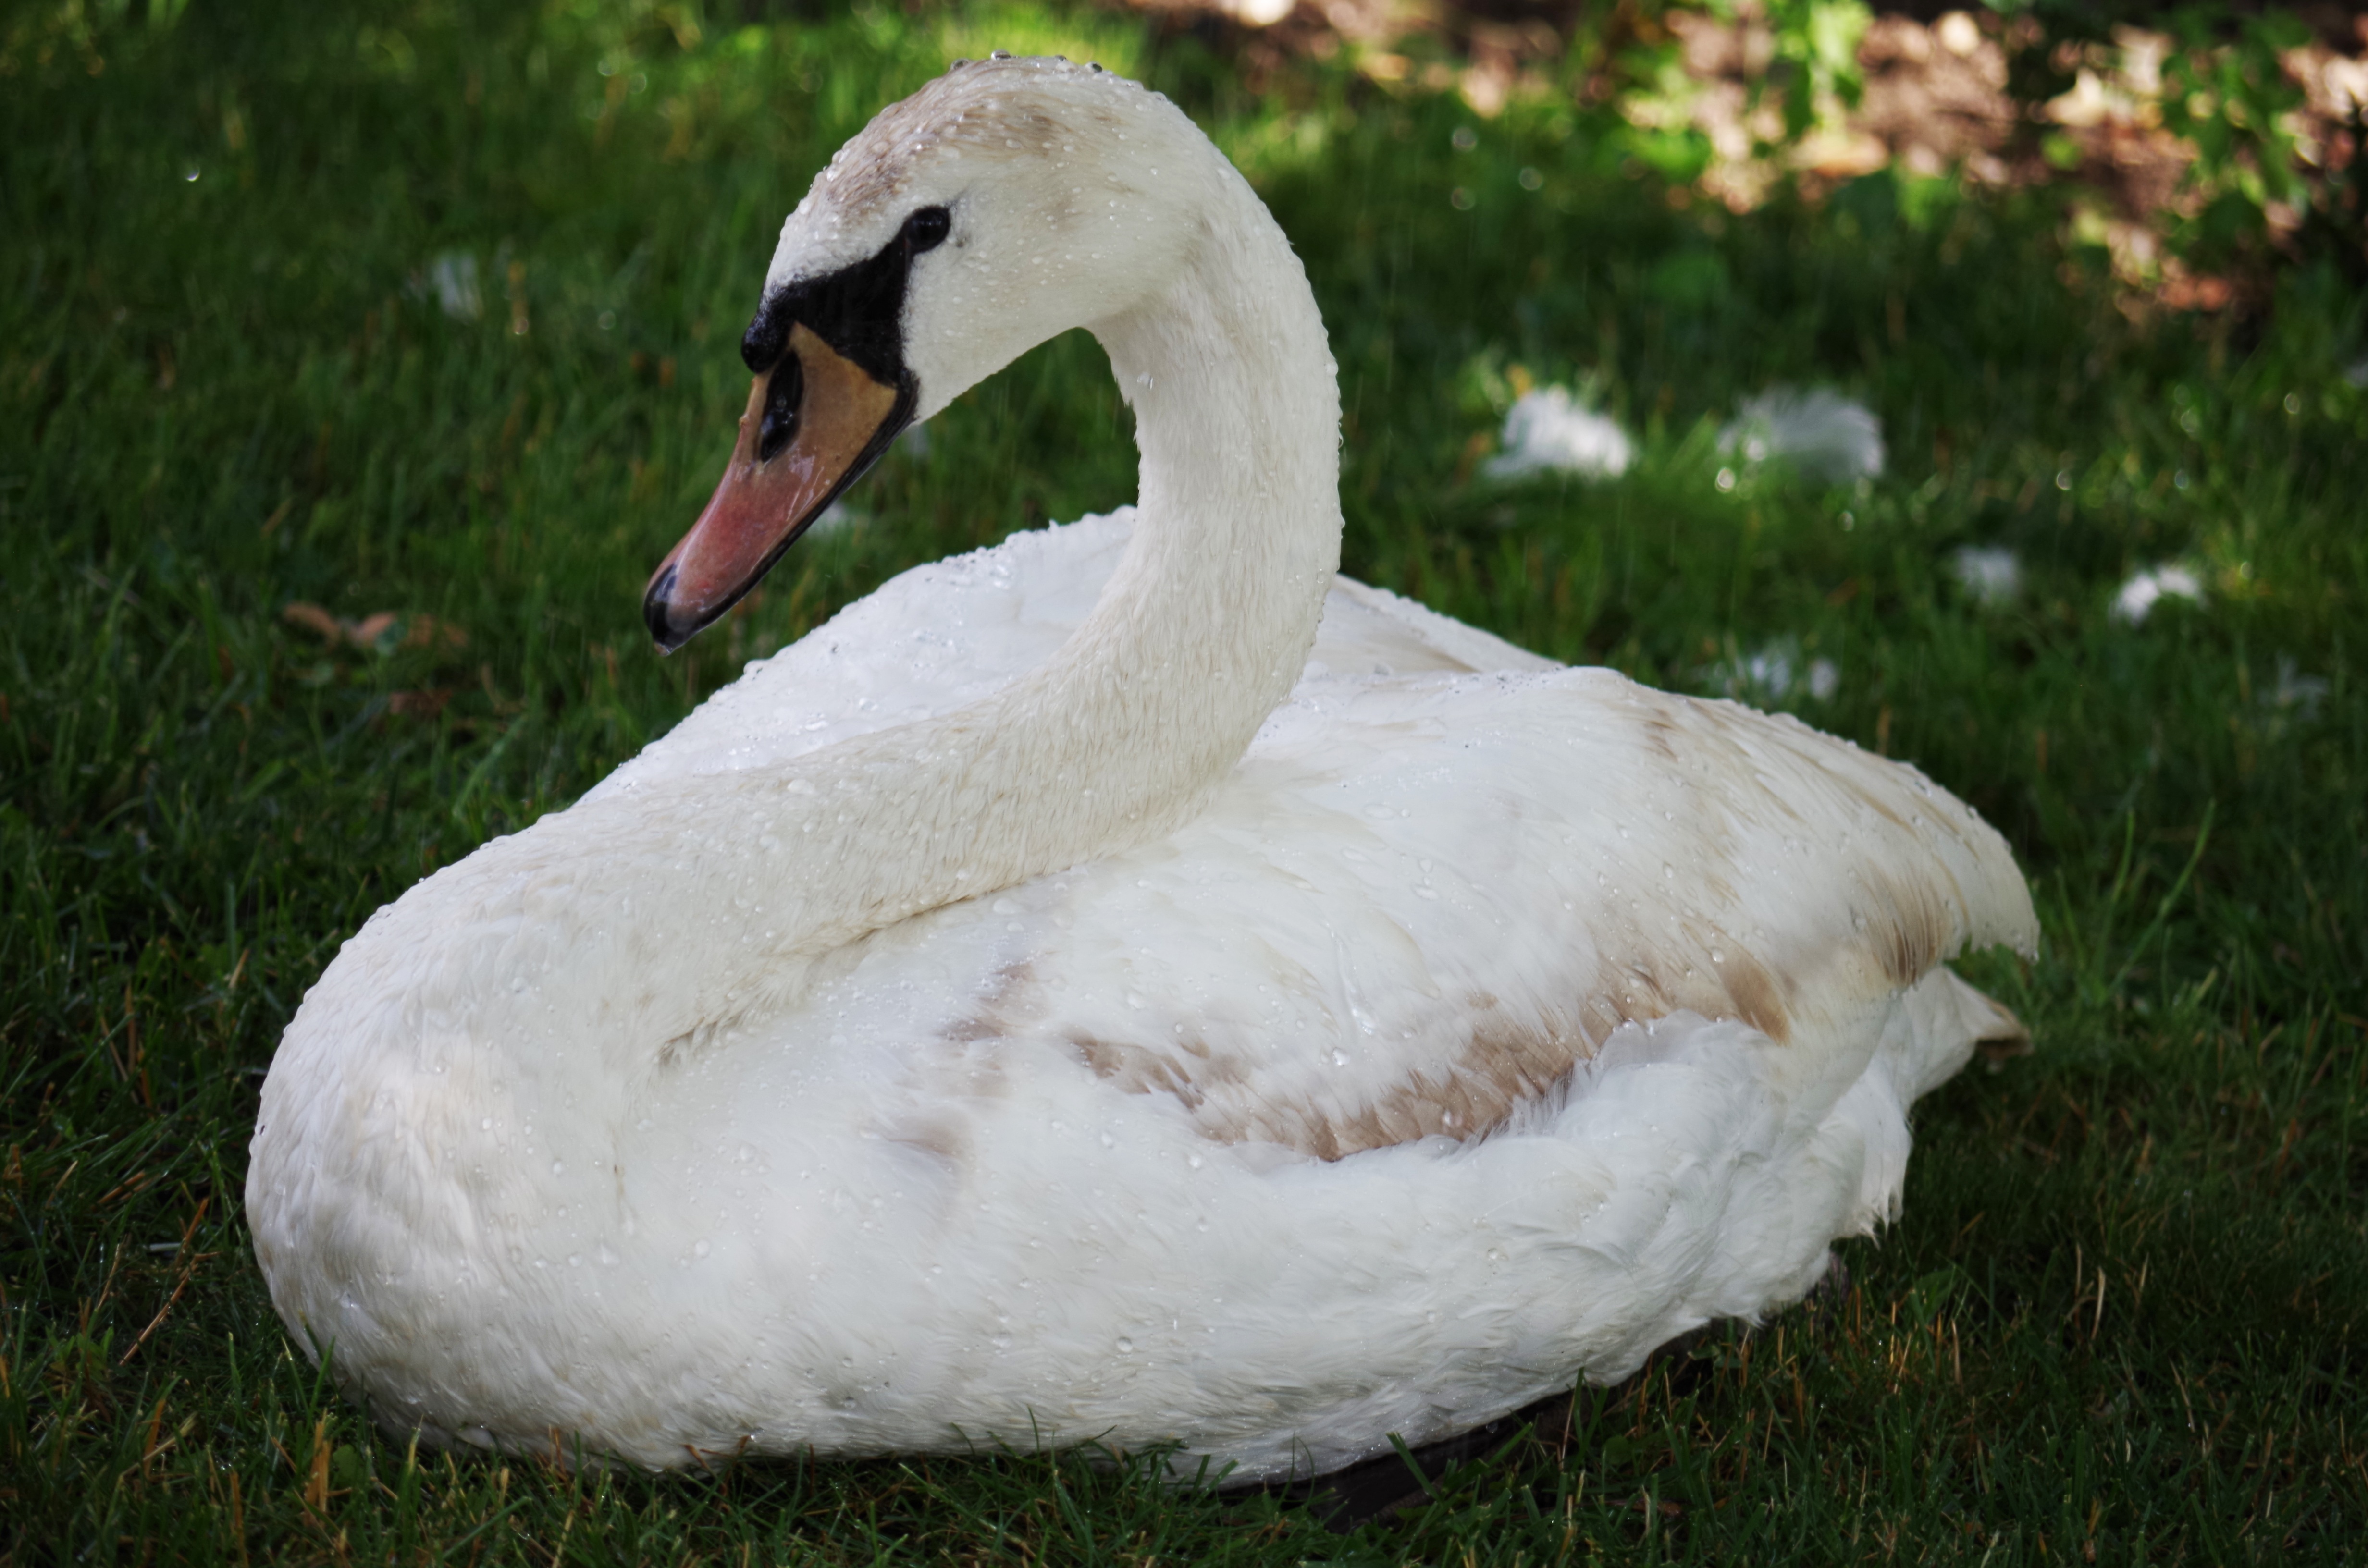
bird, wing, white, wildlife, beak, fauna, swan, feathers, goose, vertebrate, waterfowl, water bird, aqueous, ducks geese and swans